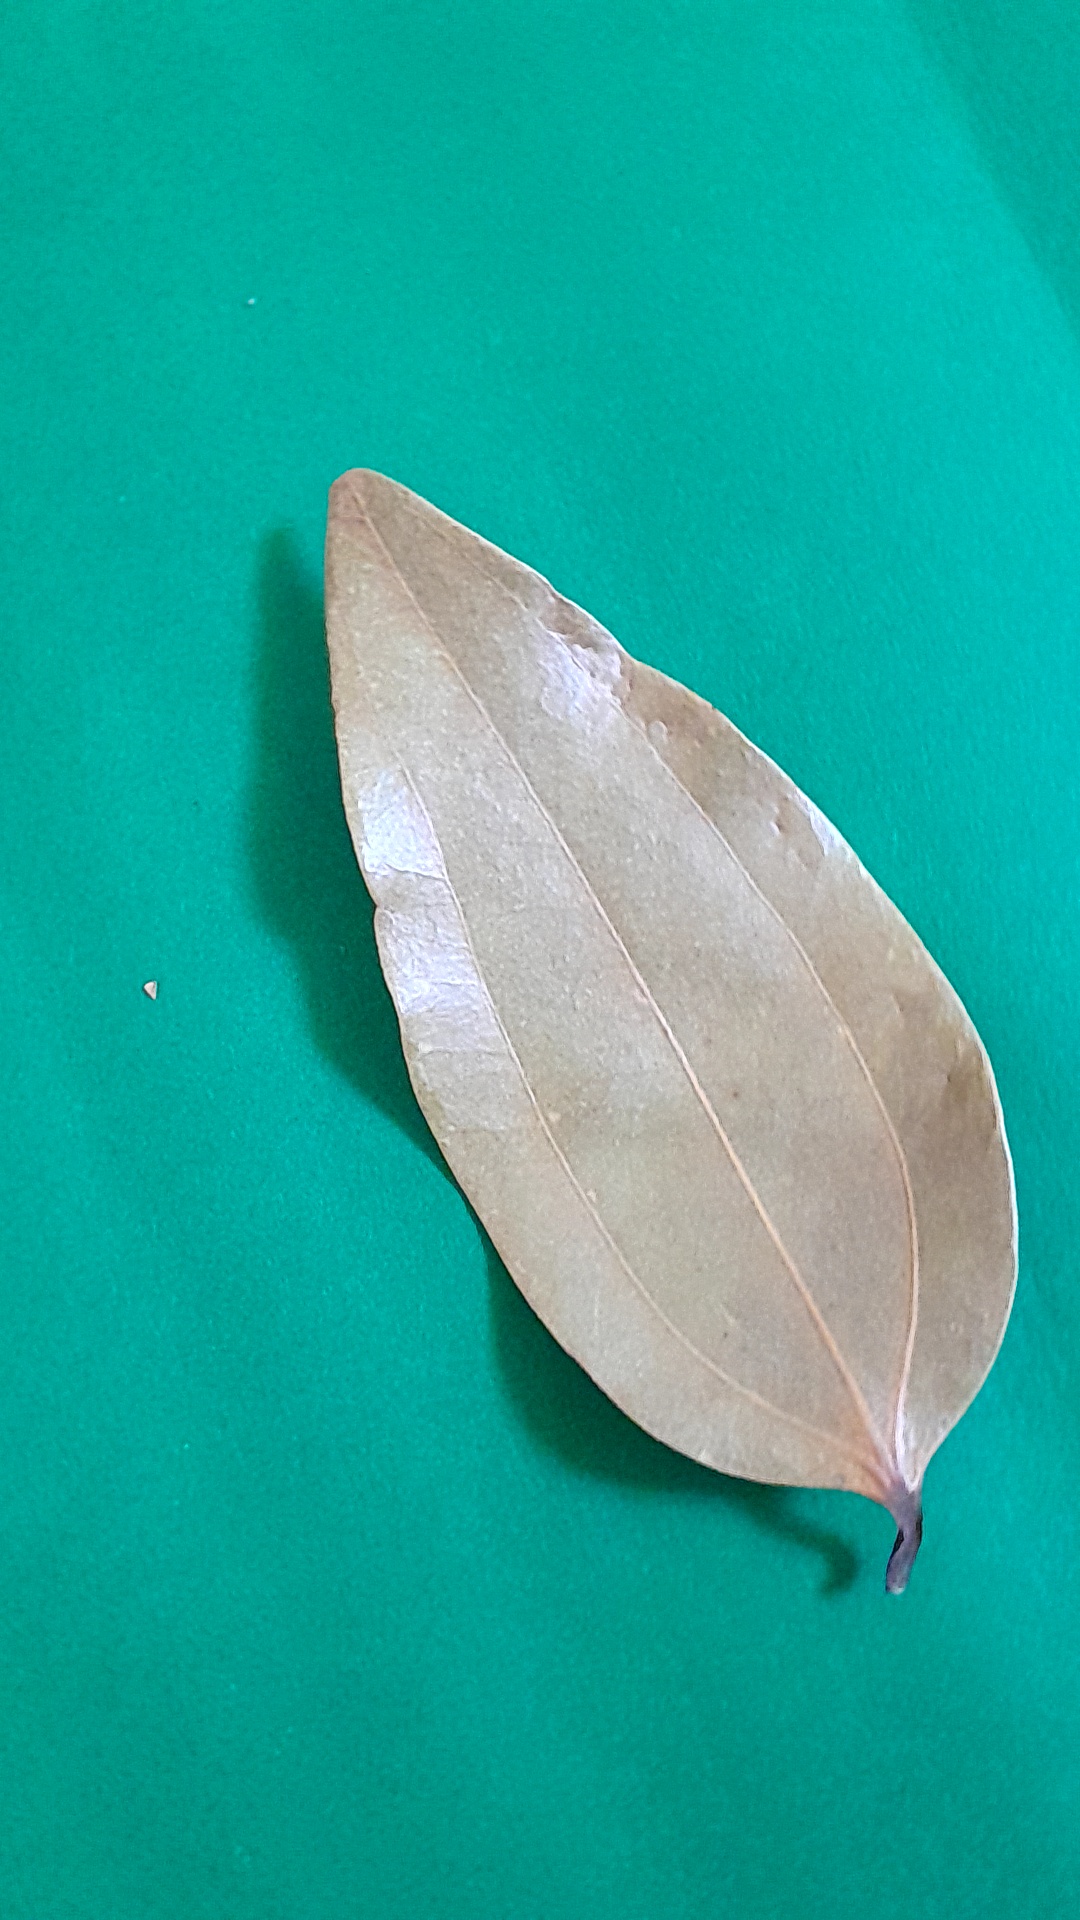
Label: Dry Leaf